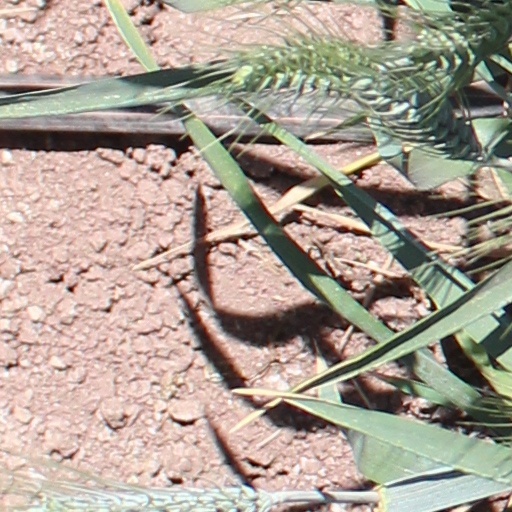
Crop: wheat